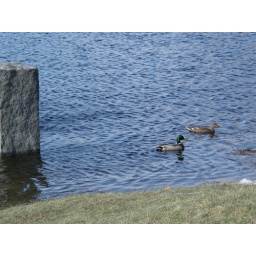
A couple of ducks happily swimming around one of the fences...